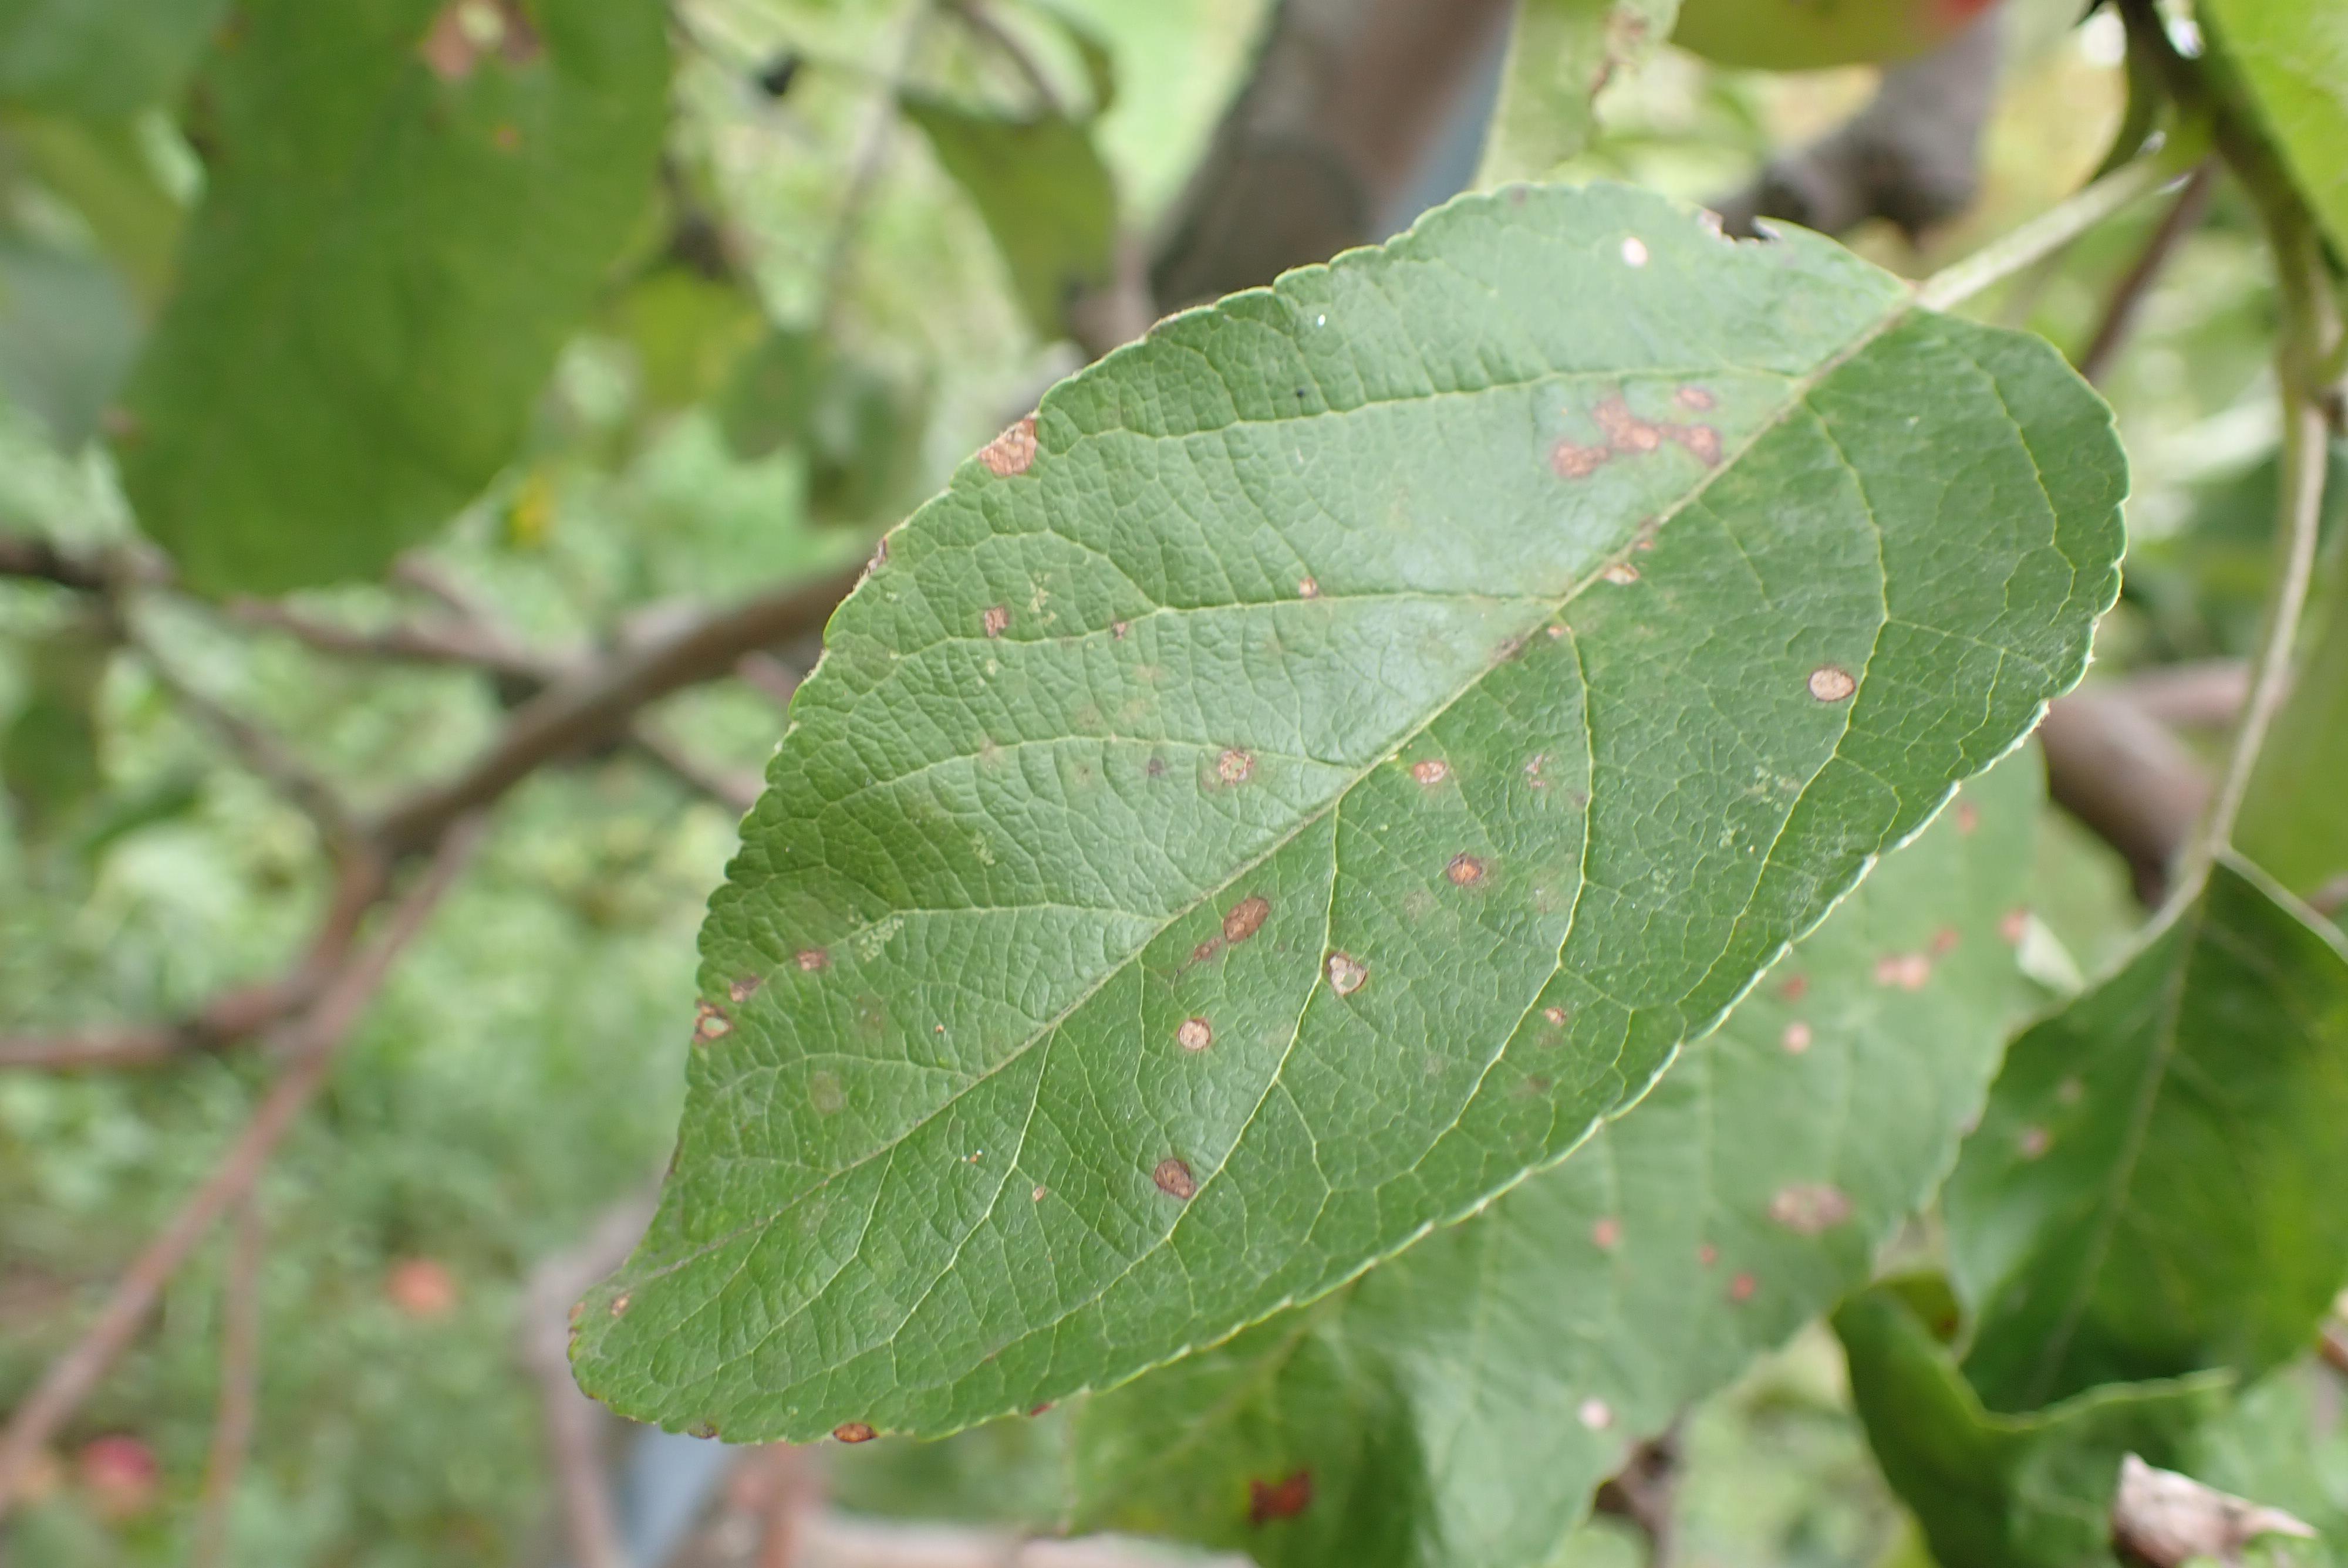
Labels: complex